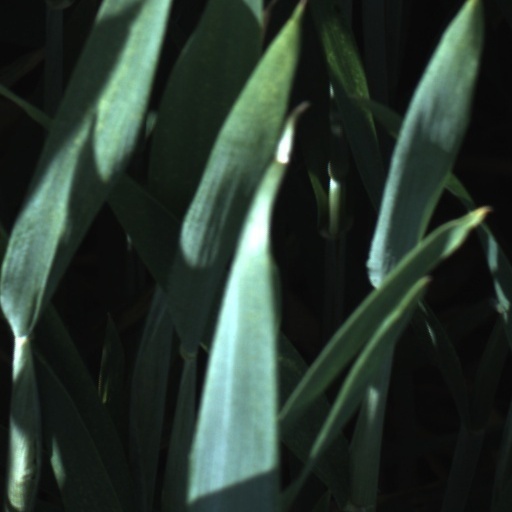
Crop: wheat